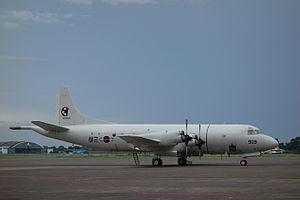
Le vol 8501 d'AirAsia est le vol effectué le 28 décembre 2014 par un Airbus A320-200 de la compagnie aérienne à bas coût Indonesia AirAsia entre Surabaya, en Indonésie, et Singapour qui s'est écrasé dans la mer de Java avec à son bord 162 personnes, soit 155 passagers, dont 150 Indonésiens, et 7 membres d'équipage.